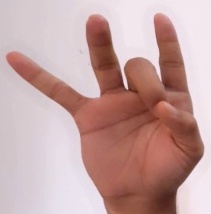
ASL sign: 8